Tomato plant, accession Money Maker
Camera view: vertical (180 deg); turntable rotation: 150 degrees
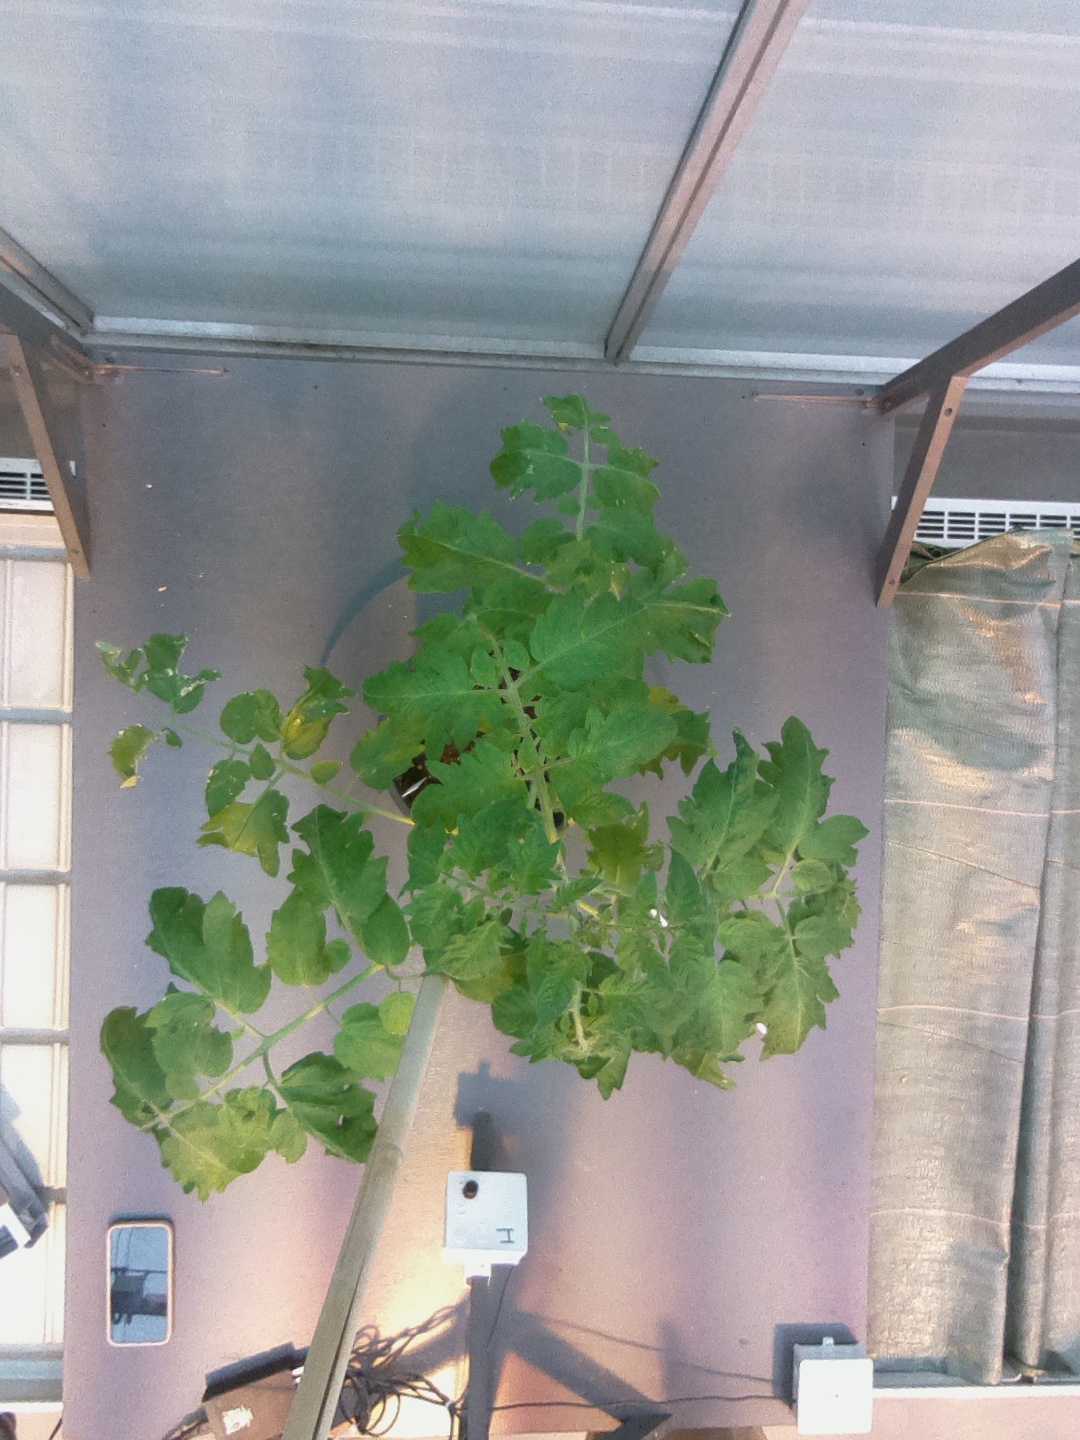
BBCH growth stage 51: First inflorence visible, visible closed flower bud